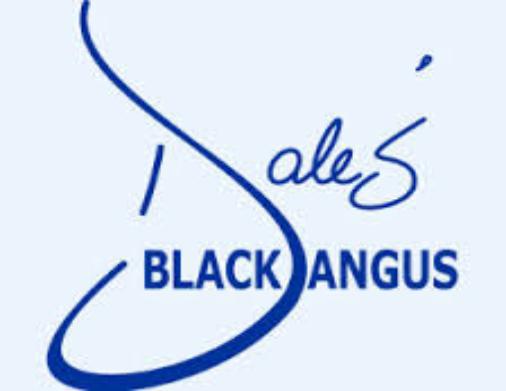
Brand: Black Angus Steakhouse
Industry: Food